Siege of Hasedō

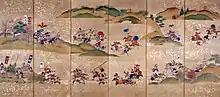
Picture of the siege of Hasedō

The was one of a series of battles fought in the far north of Japan's main island of Honshū (the Tōhoku region) contemporaneous with the famous and decisive campaigns between Tokugawa Ieyasu and Ishida Mitsunari further south.